Evel Knievel

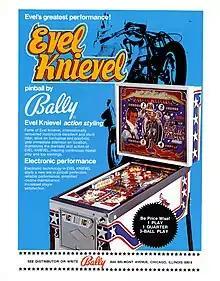
A printed advertisement for the pinball machine

Between 1972 and 1977, Ideal Toy Company released a series of Evel Knievel-related merchandise, designed initially by Joseph M. Burck of Marvin Glass and Associates. During the six years the toys were manufactured, Ideal claimed to have sold more than $125million worth of Knievel toys. The toys included the original 1972 figures, which offered various outfits and accessories. In 1973, Ideal released the Evel Knievel Stunt Cycle. After the release of the Stunt Cycle, the Knievel toys were the best-selling item for Ideal.